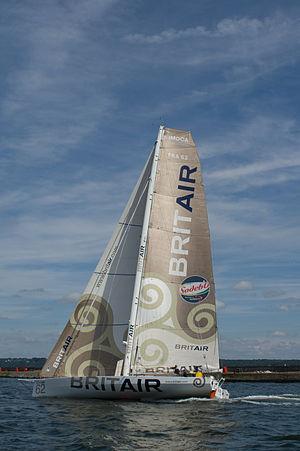
Britair, 60 pieds IMOCA
Jean-Marie Finot est un architecte naval français né le 29 novembre 1941. Associé à Pascal Conq, il a conçu certains des 60 pieds IMOCA, monocoques de course au large, parmi les plus performants des trente dernières années.
Pascal Conq, né à Saint-Brieuc en 1962, est un architecte naval français. Associé à Jean-Marie Finot, il a conçu certains des 60 pieds IMOCA, monocoques de course au large, parmi les plus performants des trente dernières années.
Armel Le Cléac’h, surnommé « le chacal », né le 11 mai 1977 à Saint-Pol-de-Léon, est un navigateur et skipper professionnel français. Champion du monde IMOCA en 2008 et champion de France de course au large en solitaire en 2003, il a notamment remporté la Solitaire du Figaro à deux reprises ainsi que la Transat AG2R en 2004 et 2010 et la Transat anglaise 2016. Il est le premier marin à terminer trois fois le Vendée Globe sur le podium : deux fois deuxième lors des éditions 2008-2009 et 2012-2013, il remporte la huitième édition en 2016-2017 où il améliore le record de l'épreuve en 74 jours, 3 heures, 35 minutes et 46 secondes.
Brit Air est un monocoque conçu pour la course à la voile, il fait partie de la classe des 60 pieds IMOCA. Depuis son lancement en 2007, il a successivement porté le nom de Brit Air, Votre Nom autour du Monde, Renault Captur, MACSF, La Fabrique.
Vannes /van/ est une commune française située dans l’ouest de la France sur la côte sud de la région Bretagne. La ville, située en Basse-Bretagne, est la préfecture du département du Morbihan, et le siège d'une agglomération de 135 882 habitants. Centre économique et destination touristique à la tête d’une aire urbaine de 157 007 habitants au 1ᵉʳ janvier 2016, et d'une population municipale de 53 218 habitants au 1ᵉʳ janvier 2016, Vannes est la 4ᵉ agglomération de la région Bretagne en nombre d'habitants, et le 3ᵉ pôle universitaire de Bretagne.